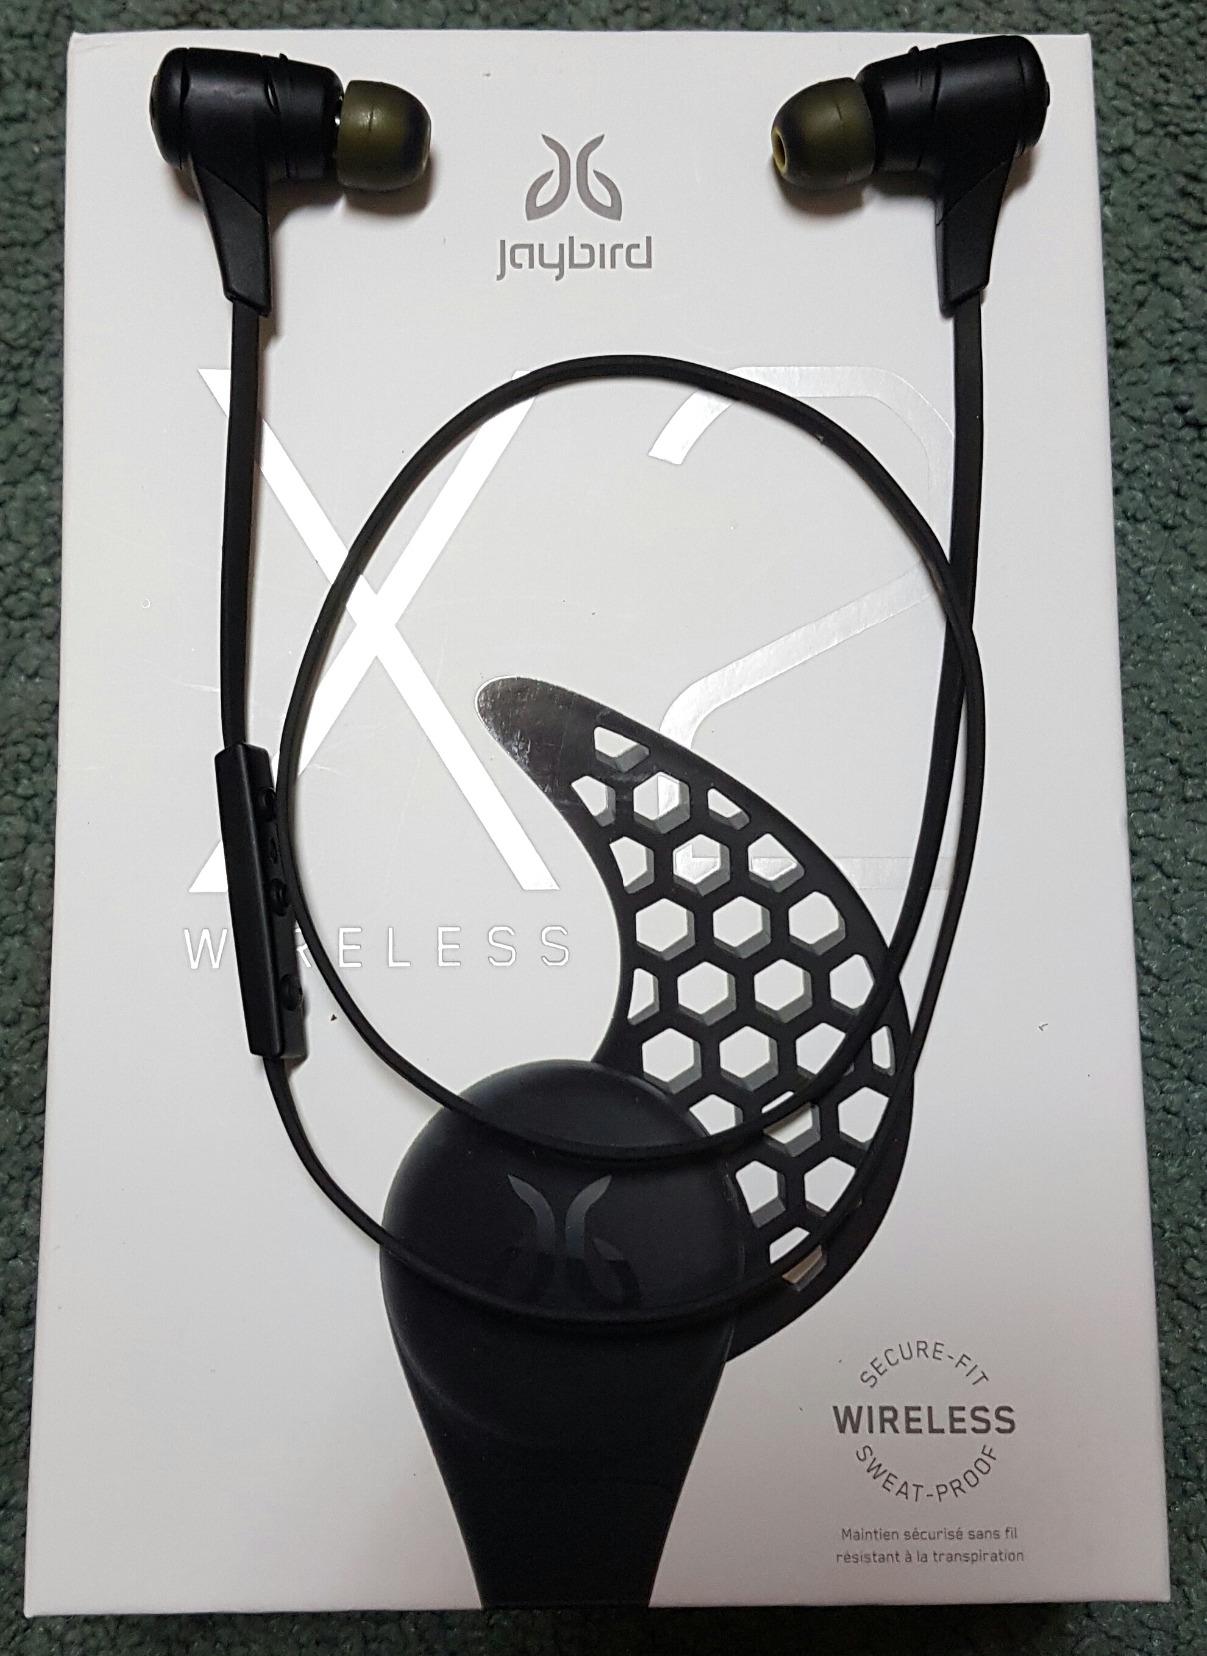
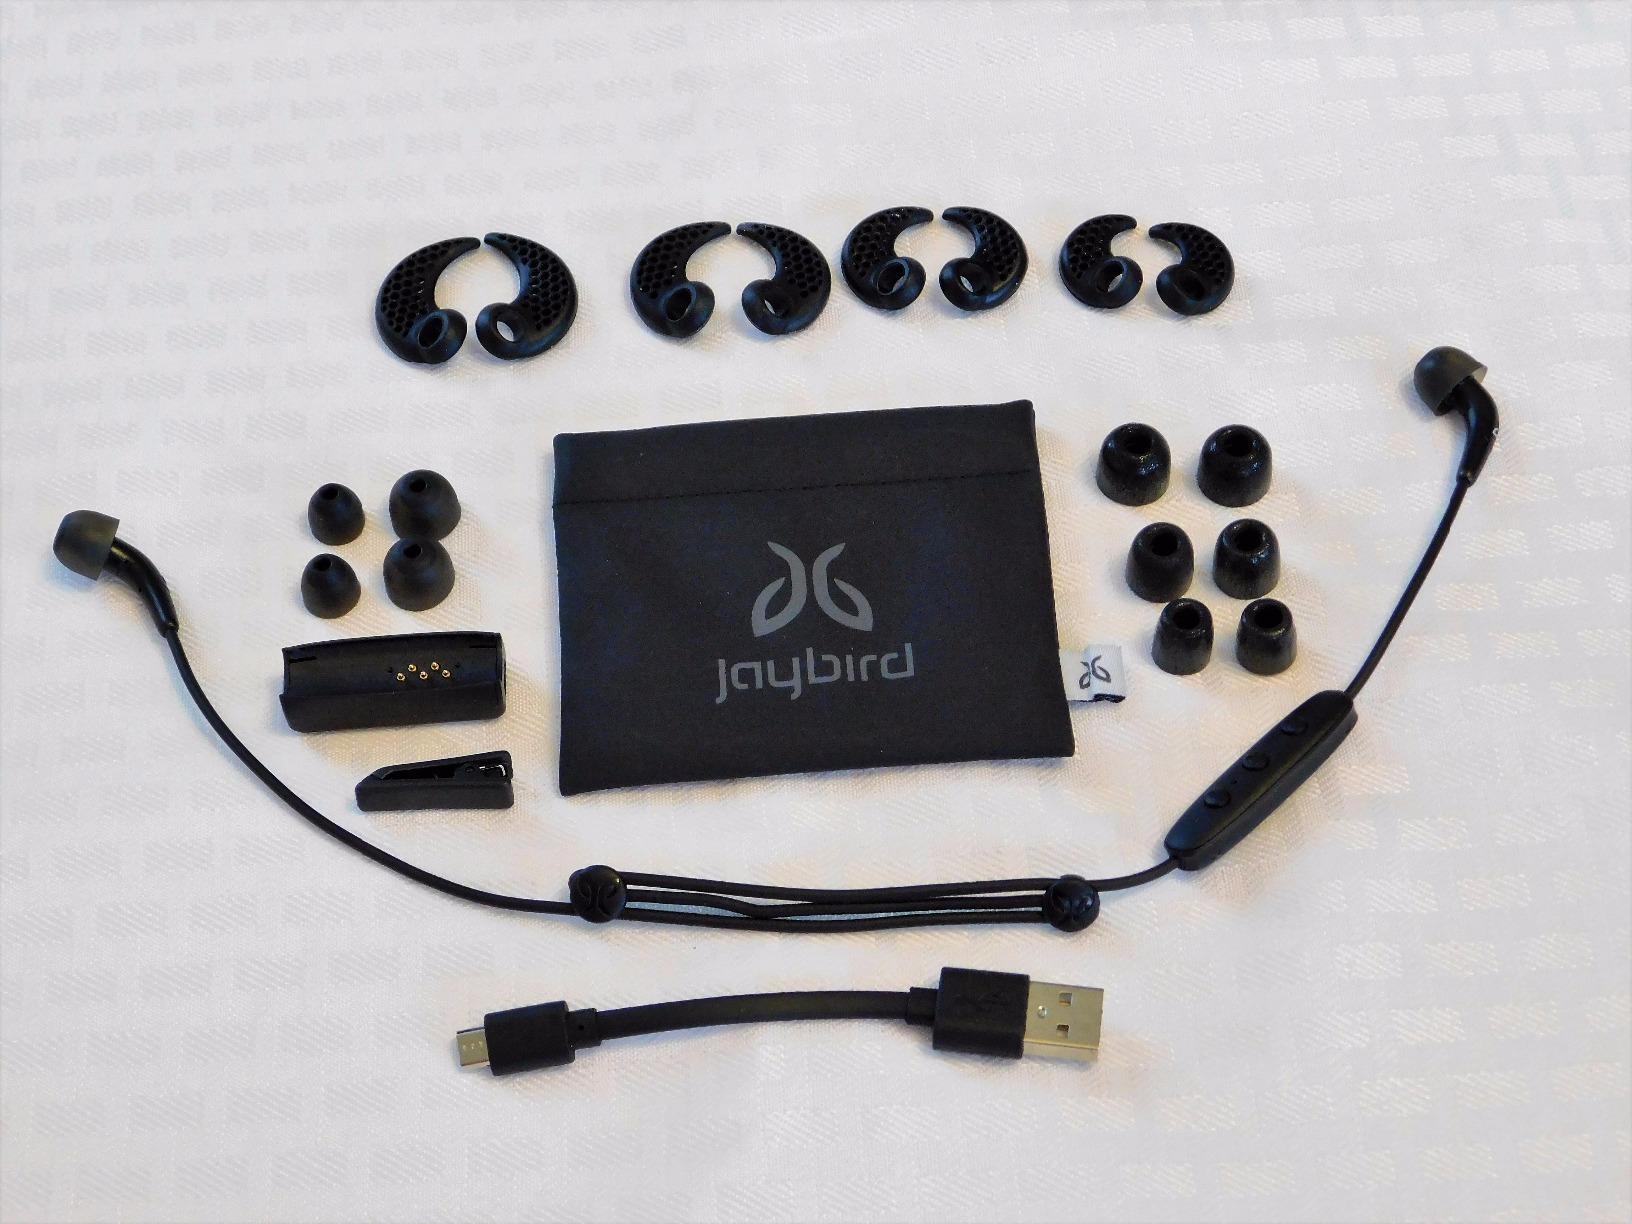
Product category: headphones
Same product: no